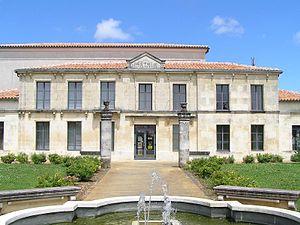
Cherves-Richemont est une commune du Sud-Ouest de la France située dans le département de la Charente. Cette commune compte 2 420 habitants d'après le dernier rescensement en 2008. Elle s'étend sur 37,9 km² pour une densité de 63,5 hab./km².